The Feather & Father Gang

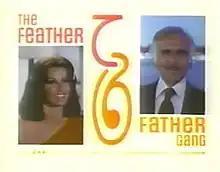
Title card for "The Feather & Father Gang", showing Stefanie Powers as Toni "Feather" Danton and Harold Gould as Harry Danton.

The Feather & Father Gang is a 1976 American crime drama television series starring Stefanie Powers and Harold Gould, which centers on an attorney who enlists her con man father and his team of bunco artists to help her solve crimes. The show aired on ABC from December 6, 1976 until July 30, 1977.